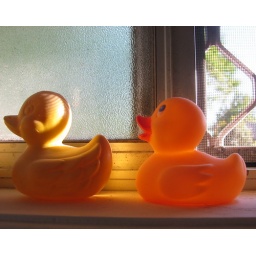
225 of 365I have all my ducks in a row....across my bathroom windowsill. They all come from op shops.